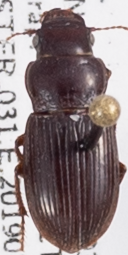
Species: Cratacanthus dubius
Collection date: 2019-07-10
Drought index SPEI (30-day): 1.13
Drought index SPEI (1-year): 1.13
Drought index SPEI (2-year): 0.71